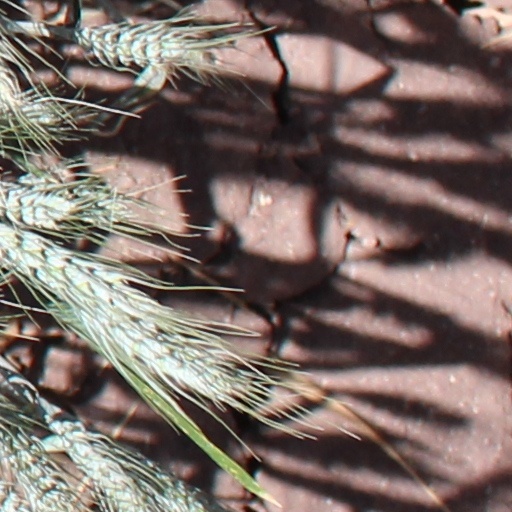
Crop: wheat